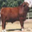
Label: cattle